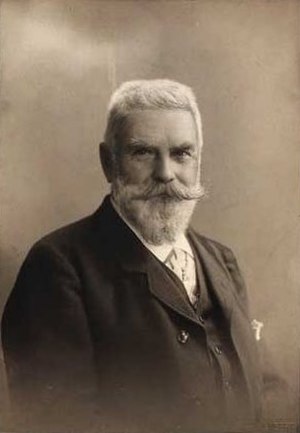
Bernhard Olsen
Rasmus Ulrik Bernhard Olsen var en dansk museumsmand, der grundlagde Dansk Folkemuseum og Frilandsmuseet og var leder af disse henholdsvis 1885-1920 og 1897-1920.